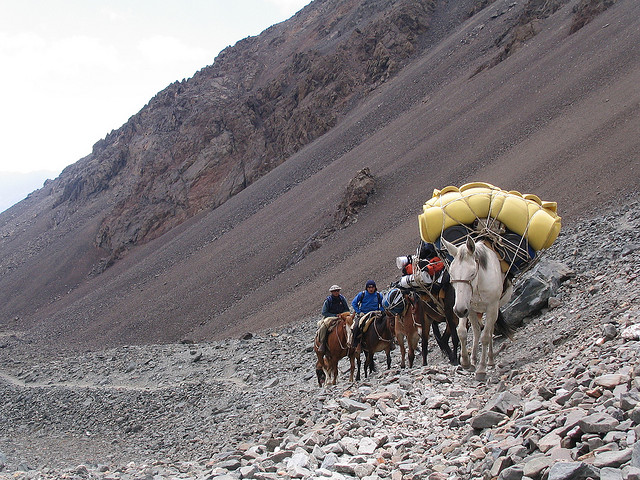
user: Given an image and a question. Answer the question in a short answer. Question: In what desert are these horses? Short Answer:
assistant: sahara